Yaozhou ware

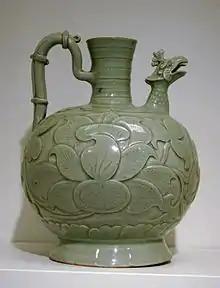
Ewer with chicken-head spout, a distinctive type in Yue ware, then in Northern Celadon. Yaozhou "Dong ware", around 960, carved and incised.

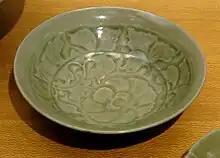
A typical Yaozhou design of scrolling foliage, accentuated by pooling of the glaze in the moulded depressions. Compare the carved bowl above.

Yaozhou and the other Northern Celadons have a clay body that fires to a light grey under glaze, and a "yellowish to olive-brown where exposed". The glaze is transparent, at least until later examples, and lacks the opalescence that Longquan celadon received from millions of tiny gas bubbles trapped in the glaze, as well as the grey and blue tints that the green of southern wares could achieve. Instead the colour "tends to yellowish or muddy brown tones", generally where the reducing atmosphere is not strong enough.